Bjarni Benediktsson (born 1908)

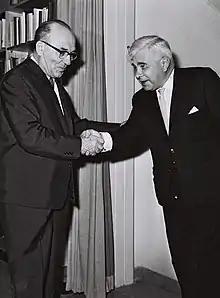
Bjarni (right) with Prime Minister of Israel Levi Eshkol in 1964.

In 1947 he became Foreign Minister and served in various posts in cabinets until 1956. Bjarni was mainly responsible for Iceland joining NATO in 1949, against significant opposition, and for giving the United States Air Force a lease on Keflavík Airport near Reykjavík, which was of major strategic importance during the Cold War. Bjarni was caricatured by the Nobel prize winning writer Halldór Laxness in his 1948 play "" (The Atom Station).